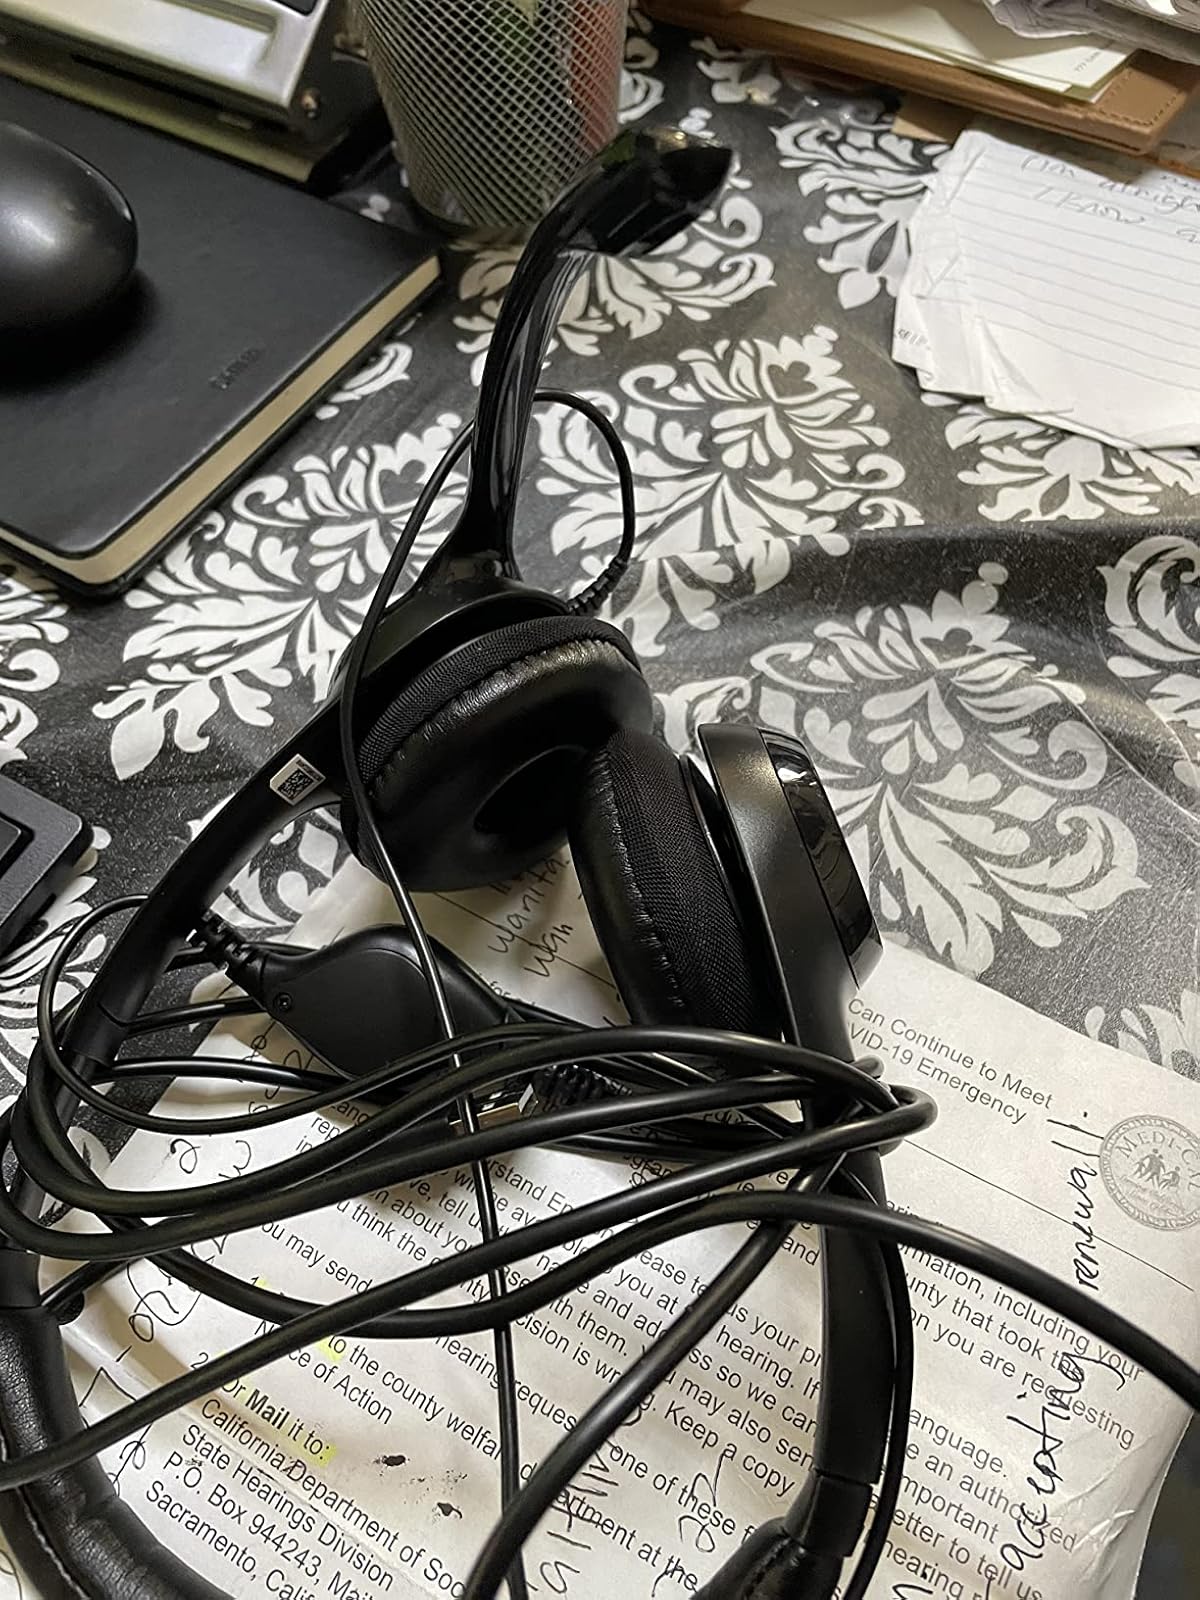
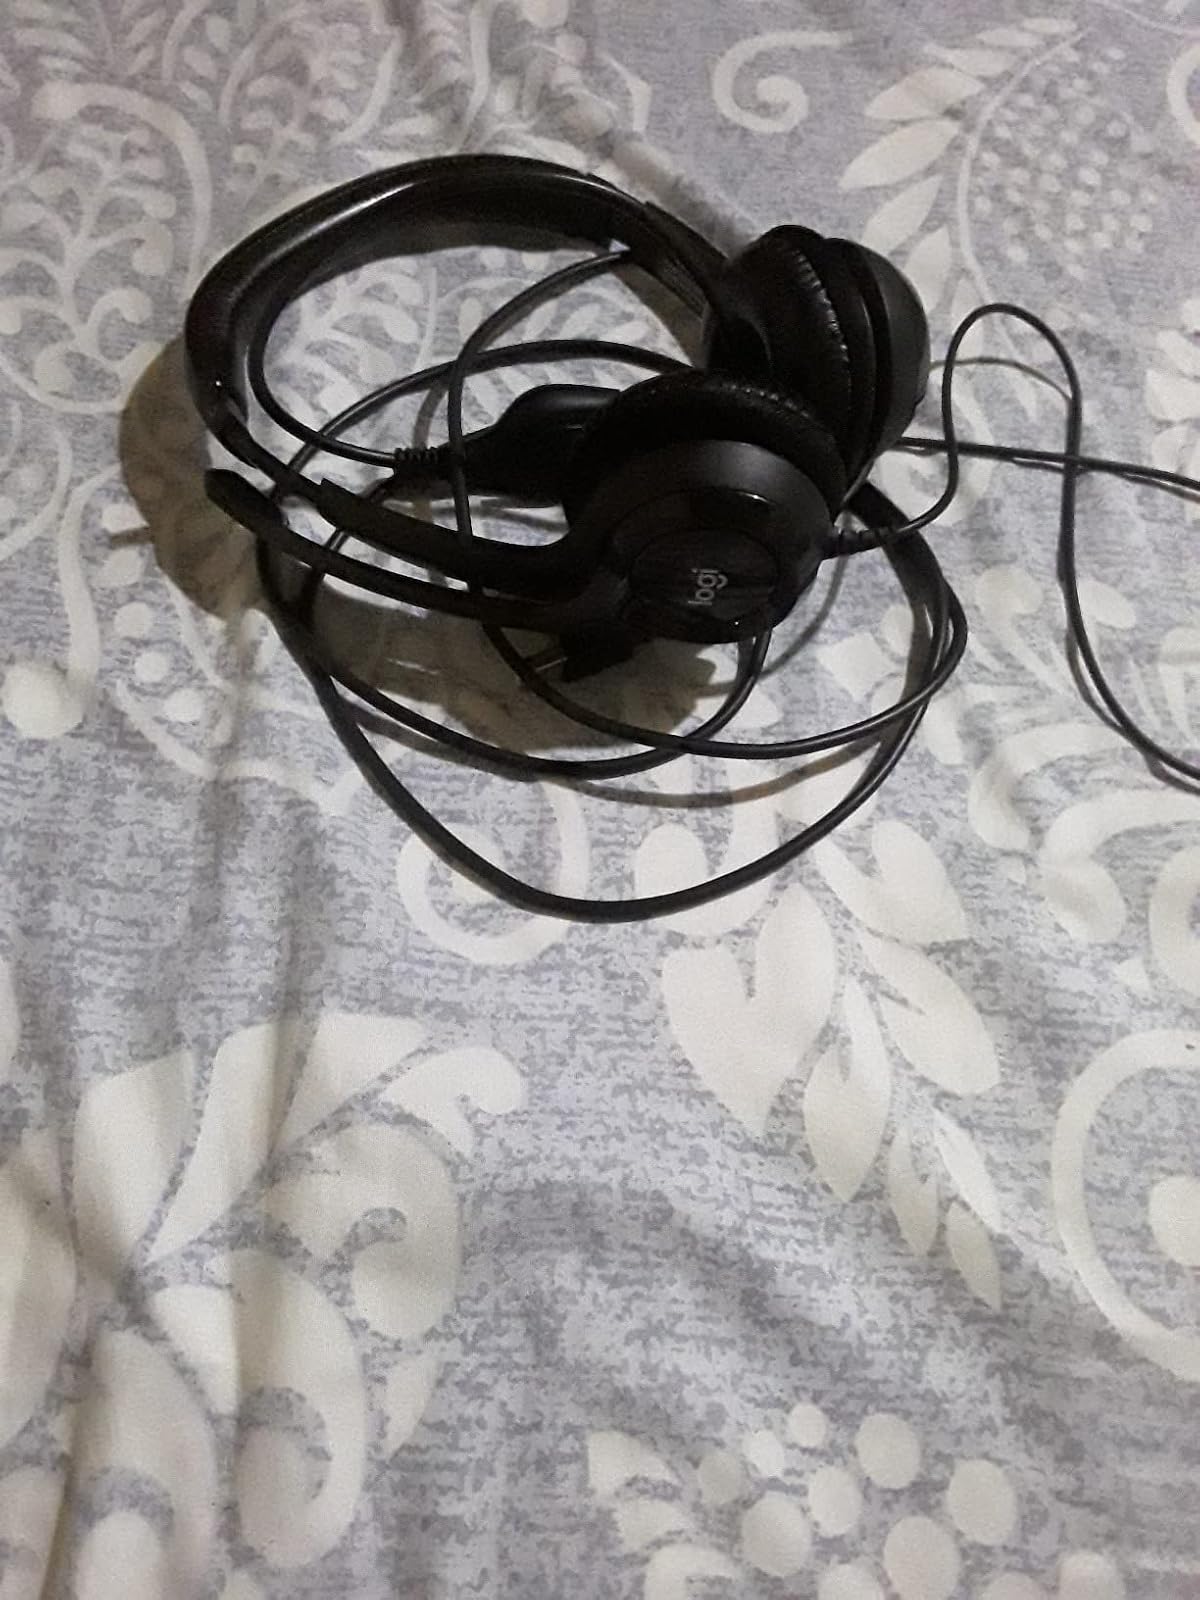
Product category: headphones
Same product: yes